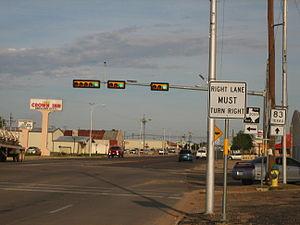
Denver City est une ville située en limite des comtés de Gaines et Yoakum, au Texas, aux États-Unis.